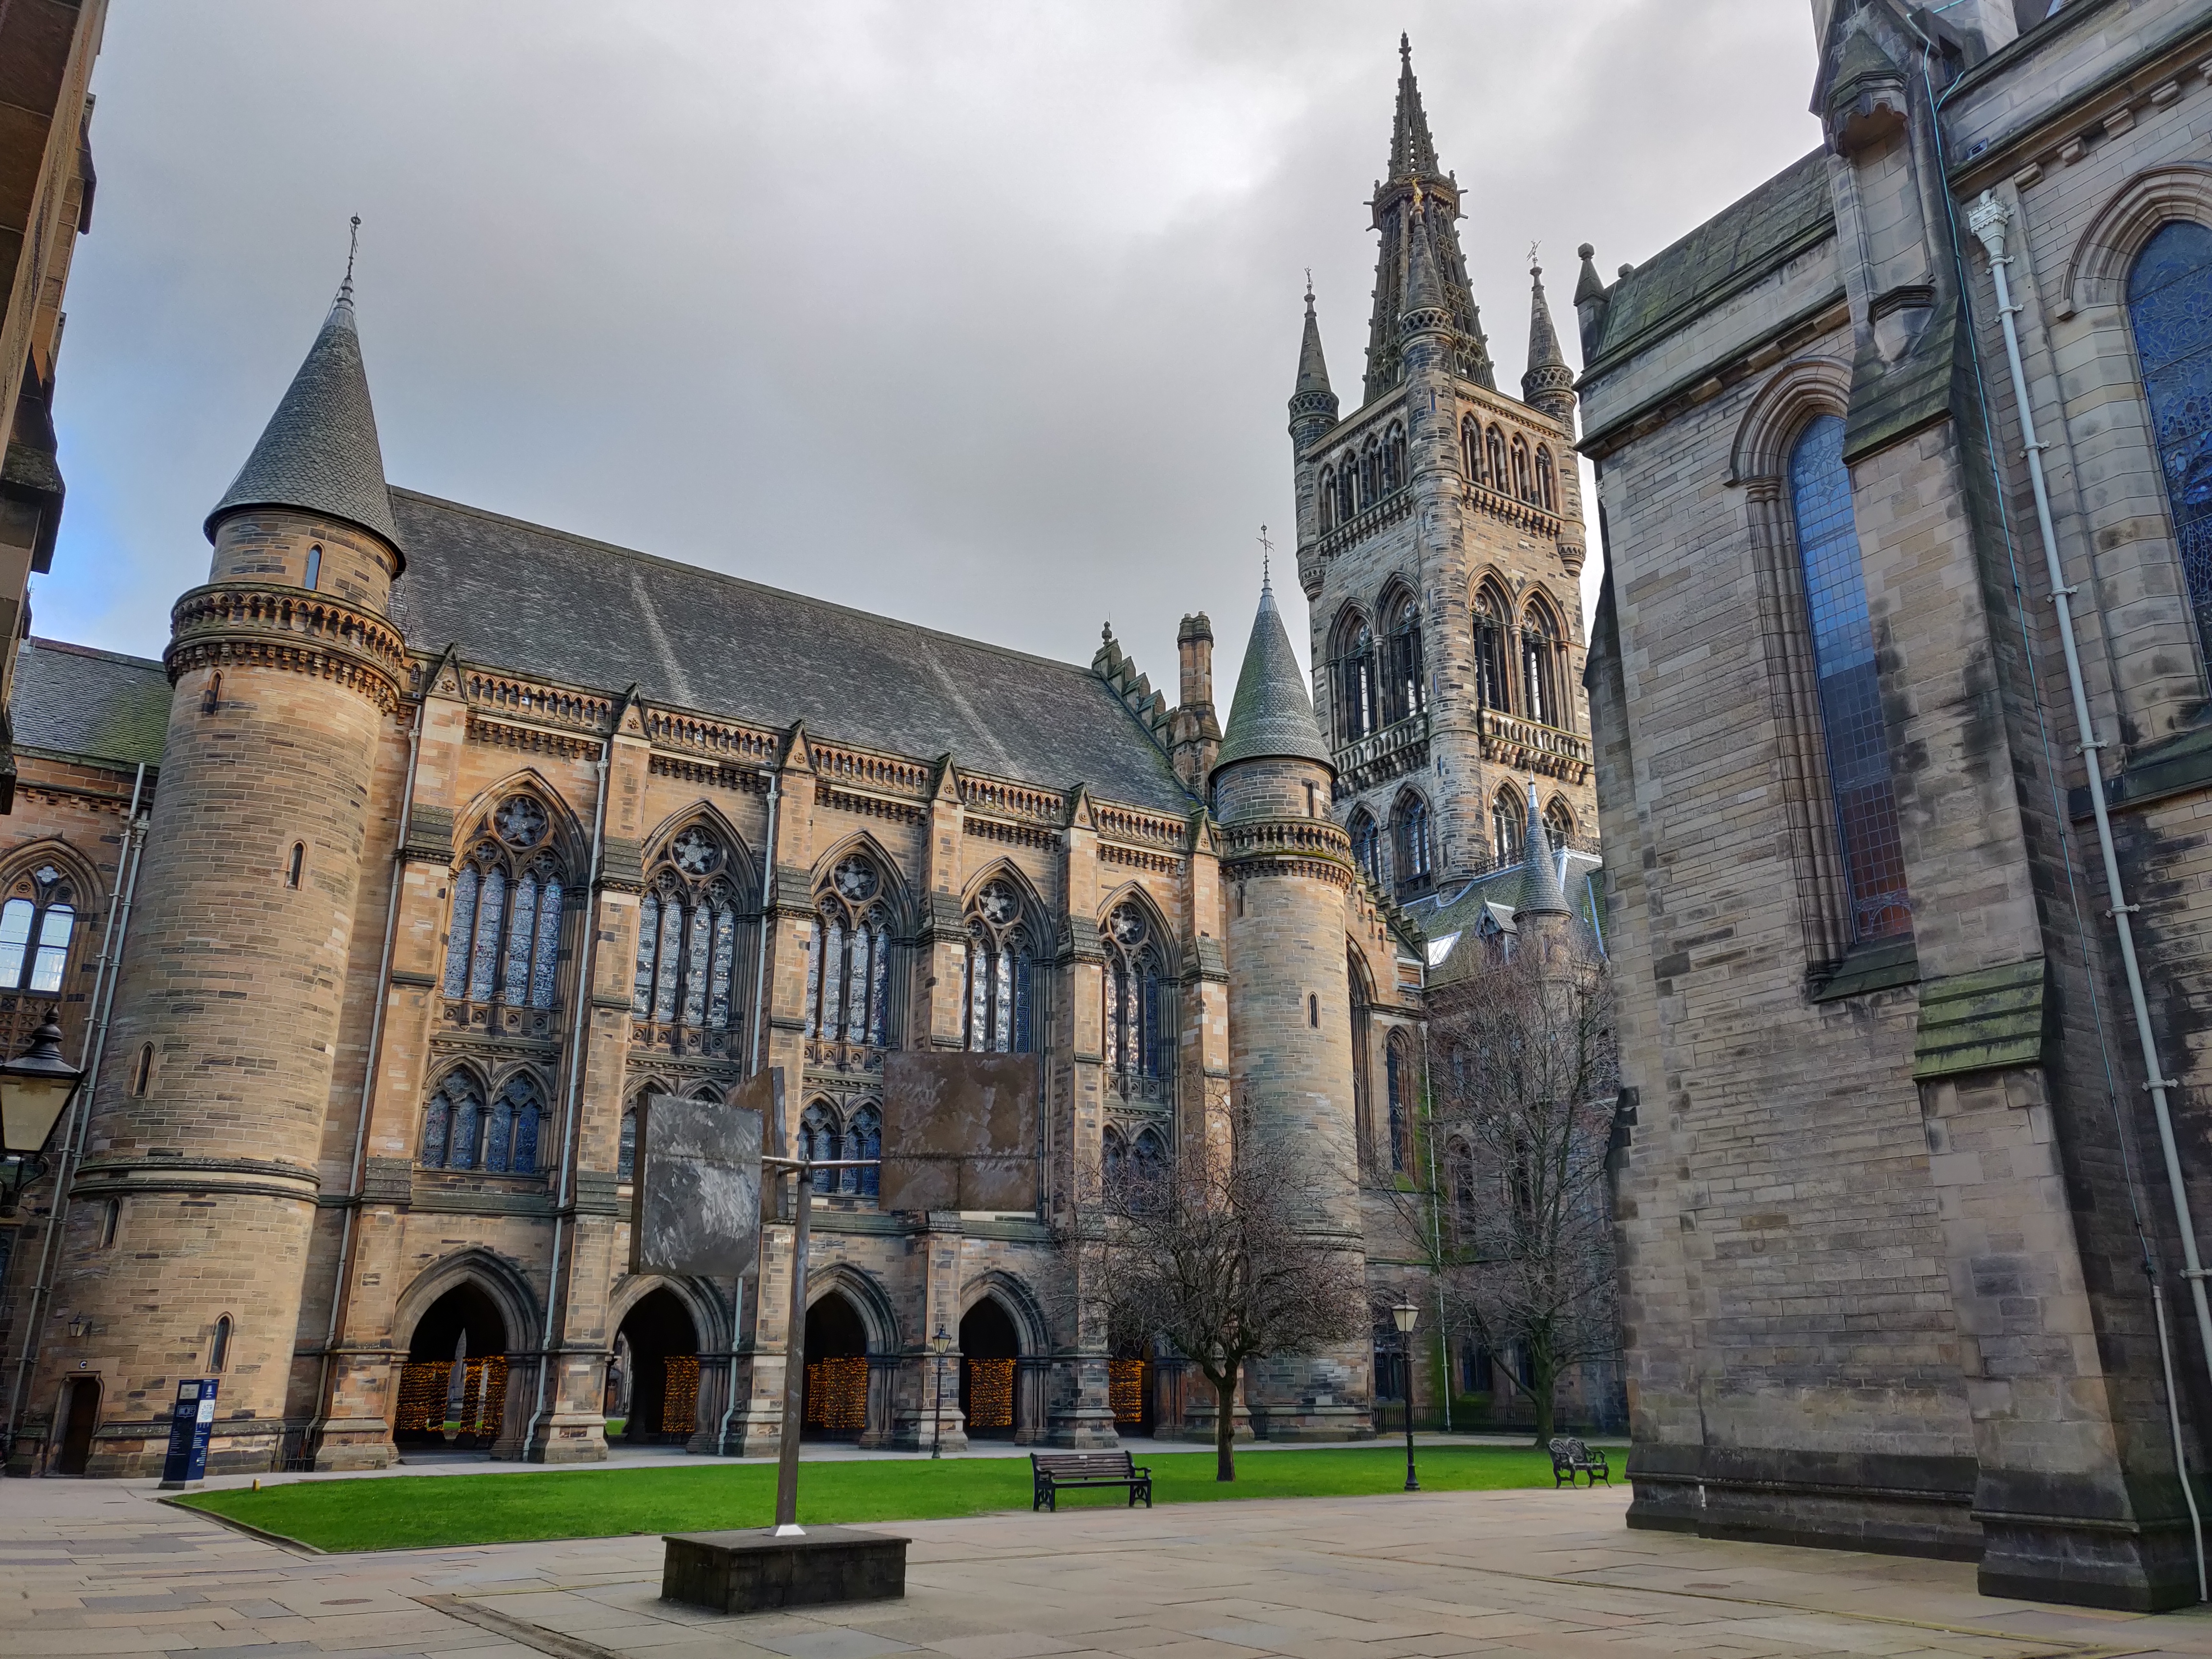
glasgow, university, castle, scotland, courtyard, belltower, gothic, building, architecture, landmark, medieval architecture, place of worship, cathedral, classical architecture, gothic architecture, palace, church, stately home, facade, chateau, college, abbey, spire, chapel, tree, monastery, arch, city, listed building, historic site, tourist attraction, parish, convent, history, estate